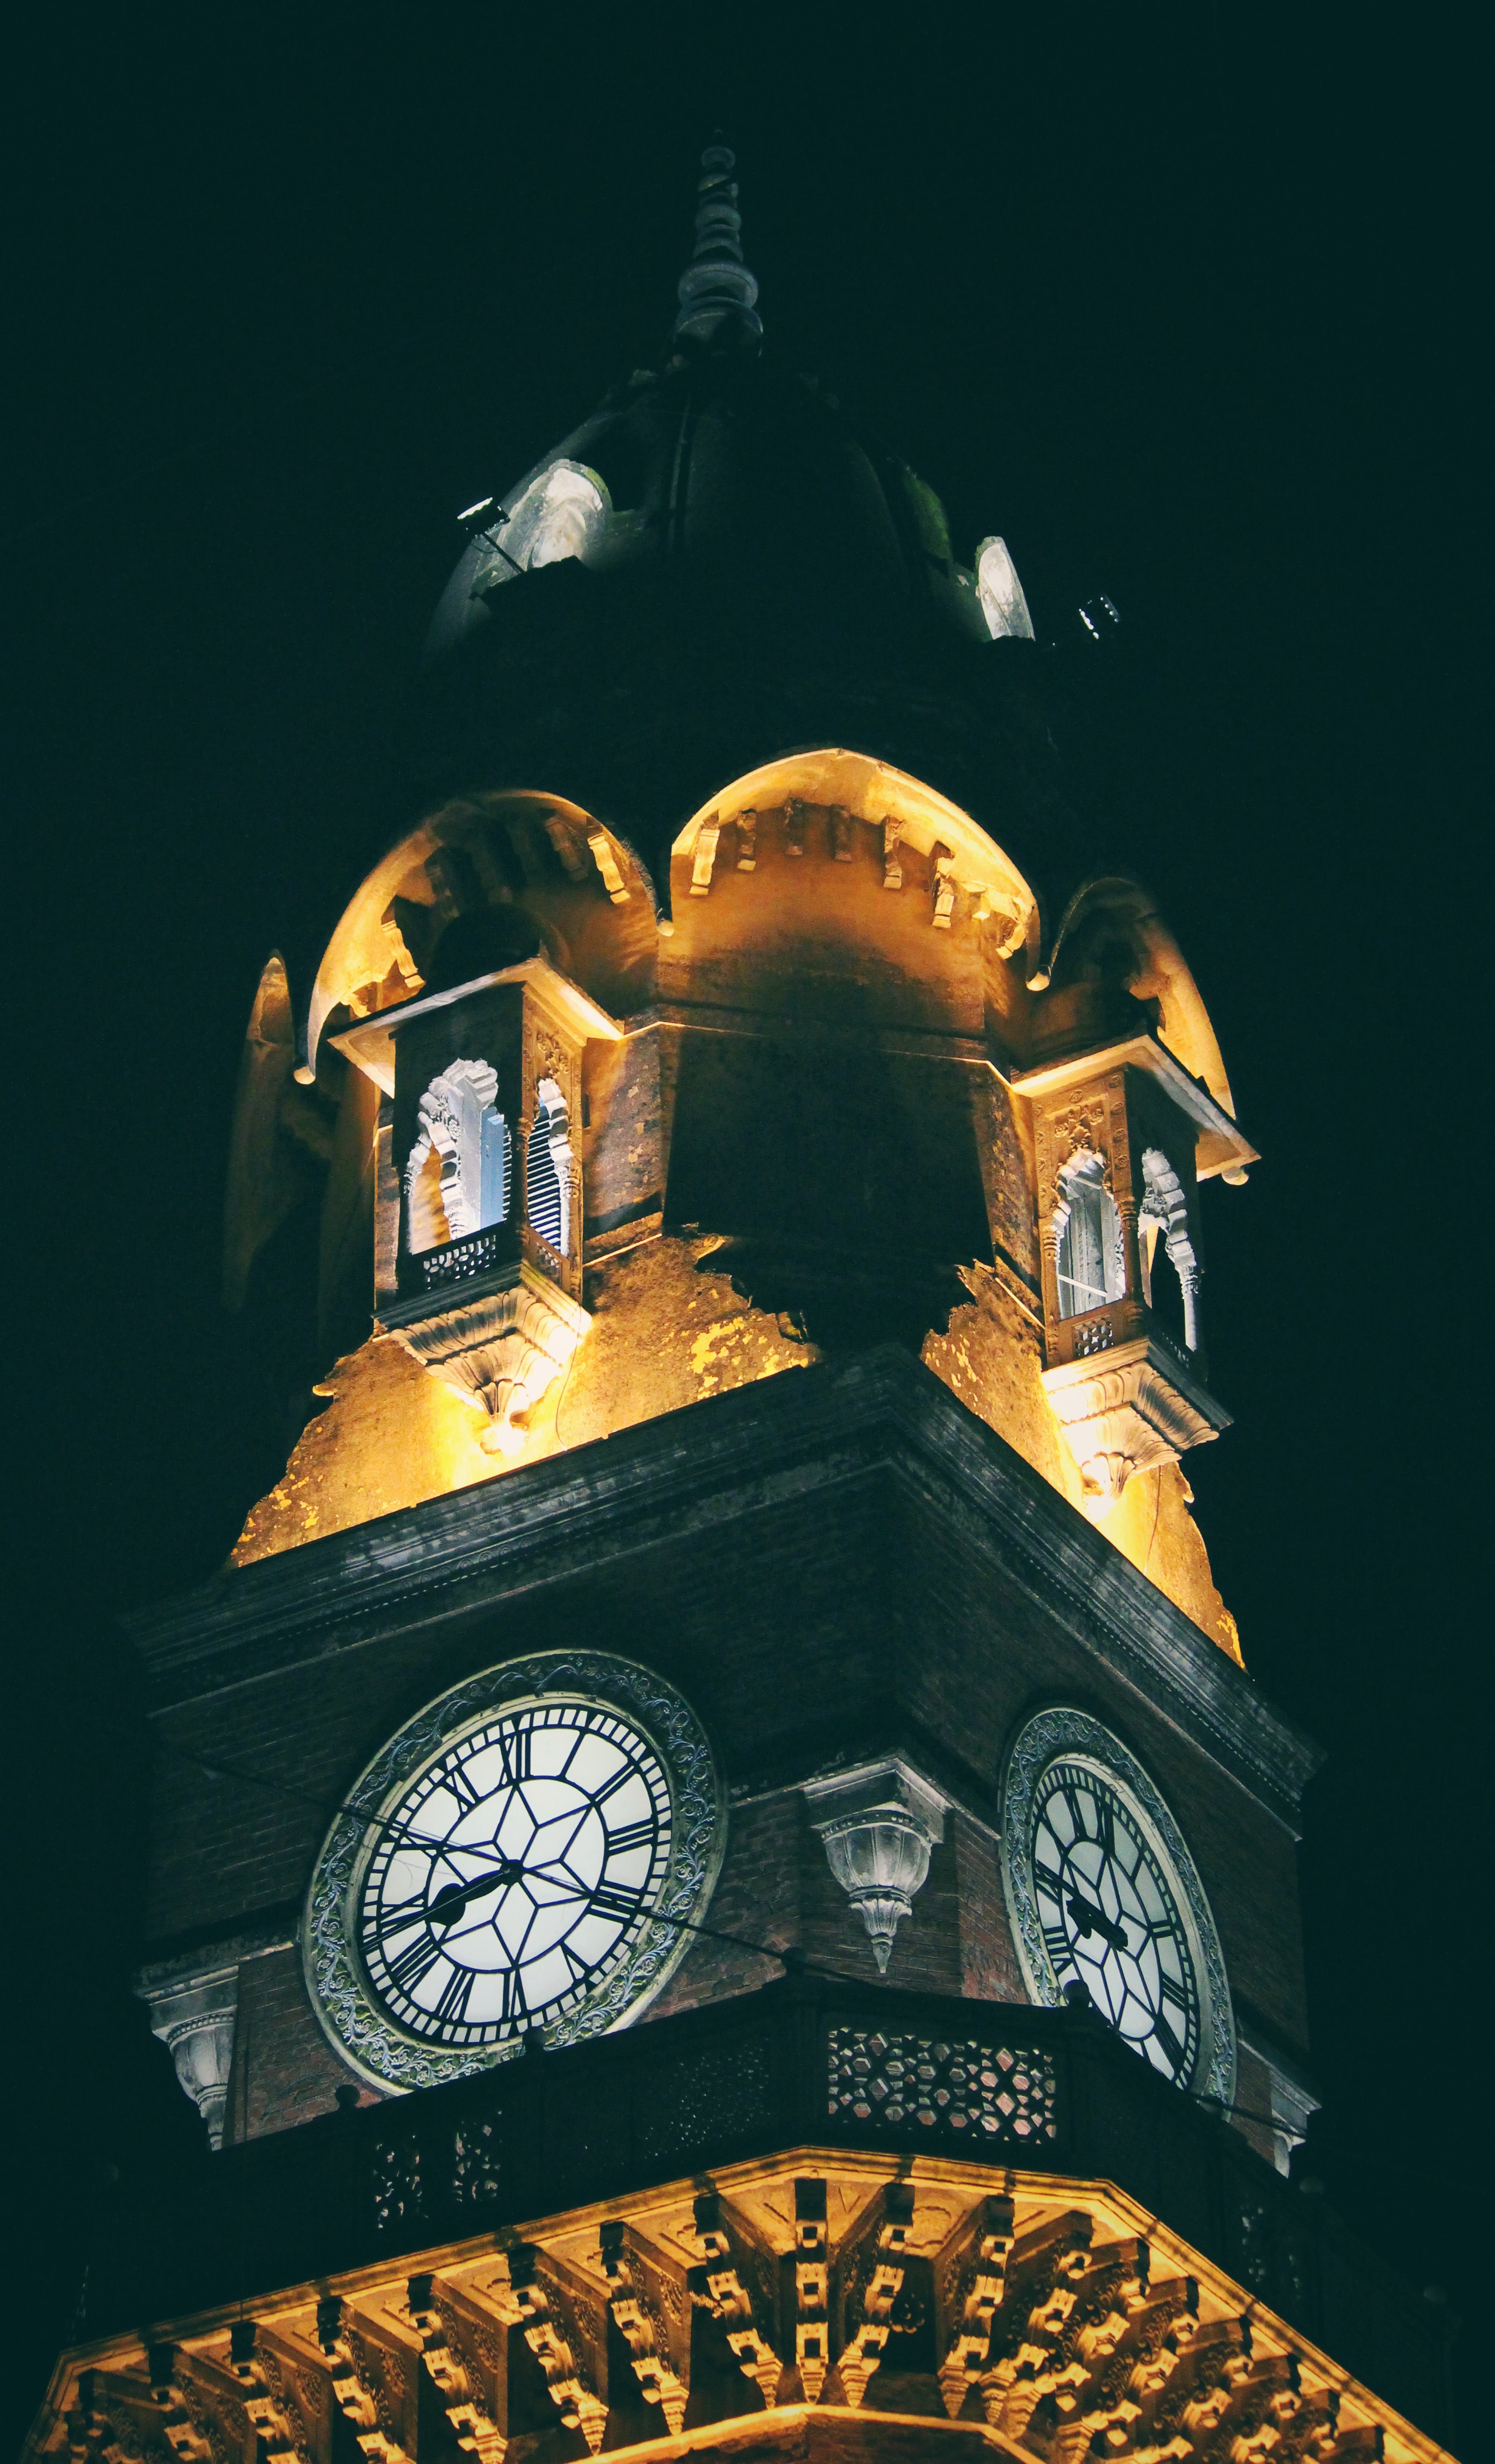
landmark, holy places, architecture, sky, tower, night, byzantine architecture, dome, place of worship, building, illustration, arch, bell tower, mosque, clock tower, steeple, world, facade